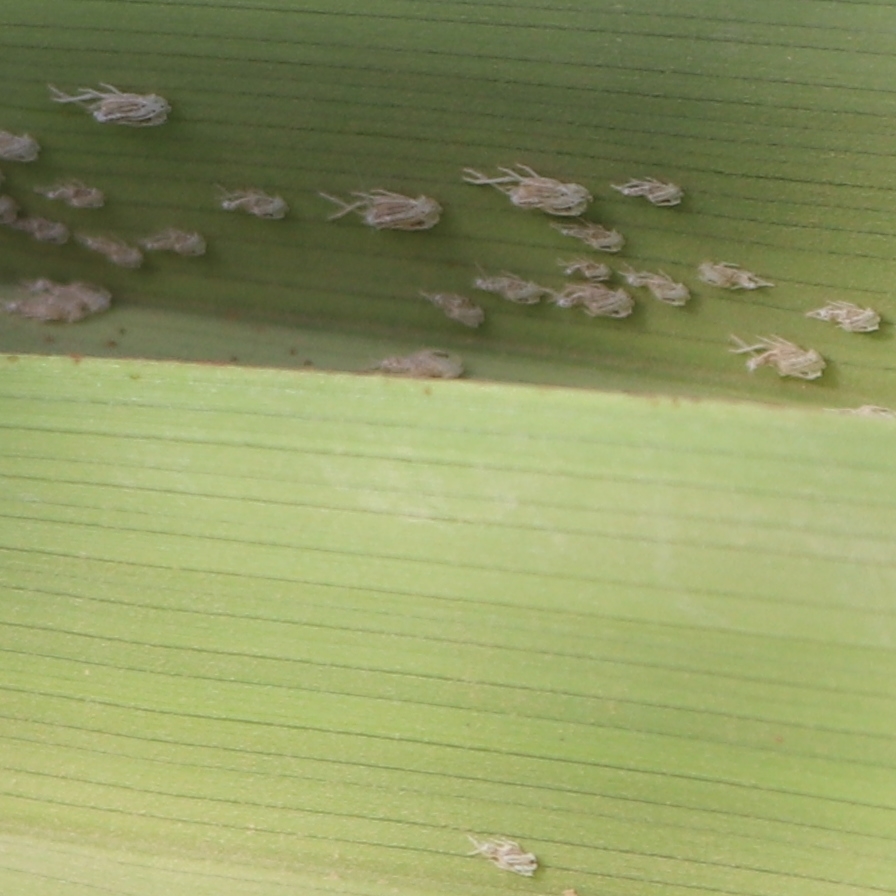
Label: Dubas